Posterior cruciate ligament injury

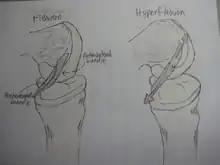
In this medial view of the flexed knee, the lateral femoral condyle has been removed to reveal the structure of the PCL. Because the anterolateral bundle is stretched and the posteromedial bundle relaxed during flexion, excessive flexion in the form of hyperflexion causes tensile stress, shown in red, on the anterolateral bundle of the PCL that leads to PCL injury.

The PCL is located within the knee joint where it stabilizes the articulating bones, particularly the femur and the tibia, during movement. It originates from the lateral edge of the medial femoral condyle and the roof of the intercondyle notch then stretches, at a posterior and lateral angle, toward the posterior of the tibia just below its articular surface.